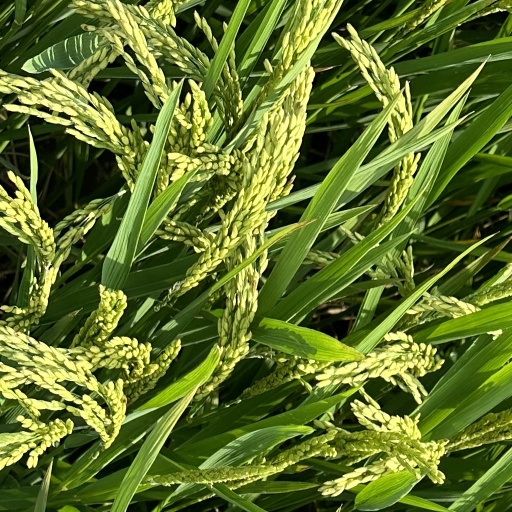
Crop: rice